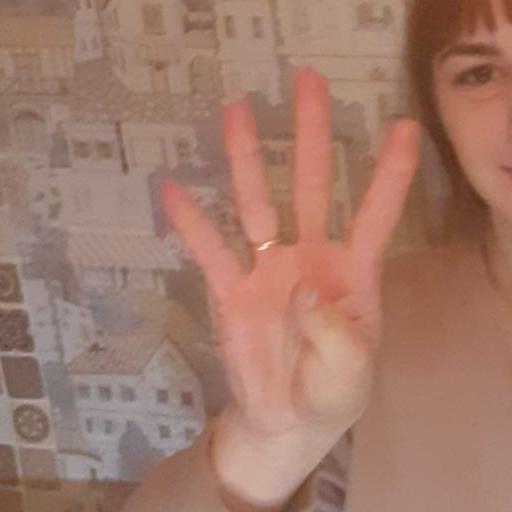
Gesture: four